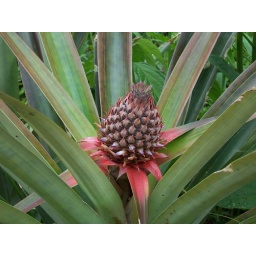
A pineapple growing in a field at the colegio.